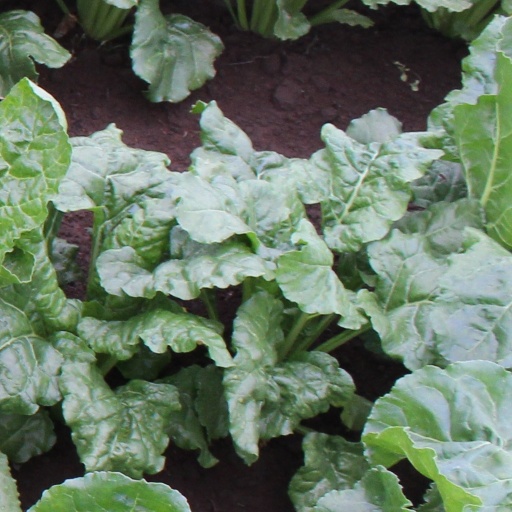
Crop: sugar beet